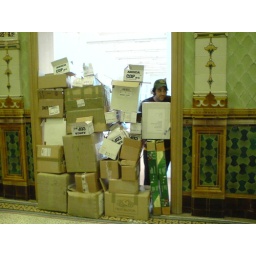
Blocking doors with cardboard boxes is definitly a crime against the user, aks Brian.